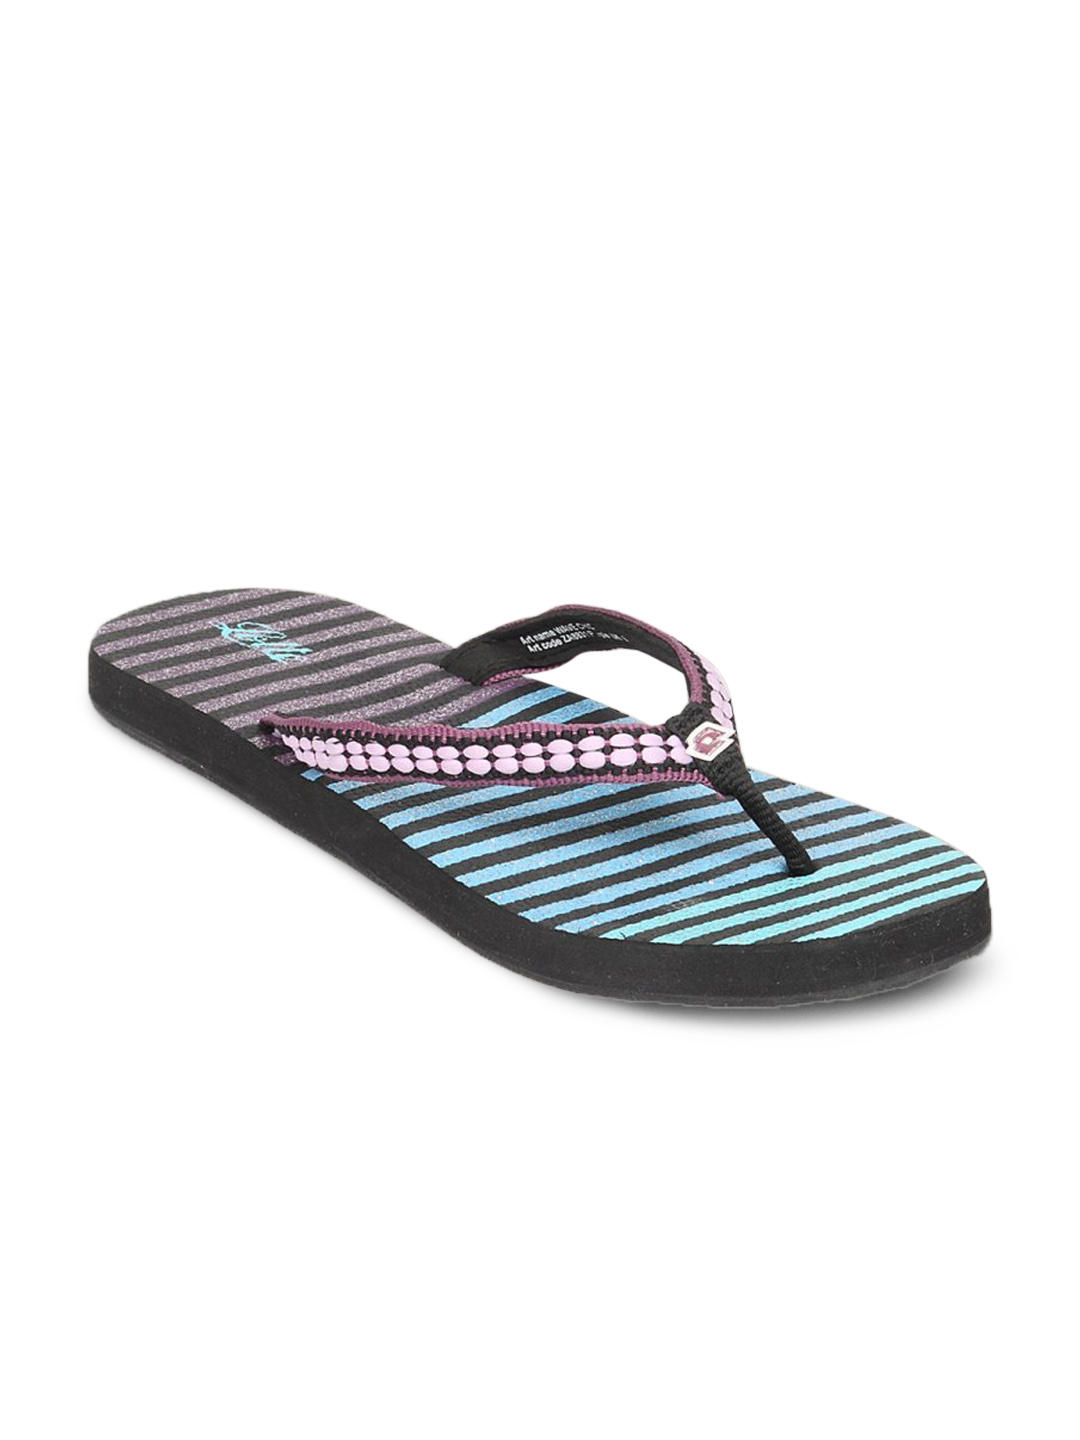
Lotto Women's Wave Chic Black Purple Flip Flop
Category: Footwear / Flip Flops / Flip Flops
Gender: Women
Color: Black
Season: Summer 2011
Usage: Casual